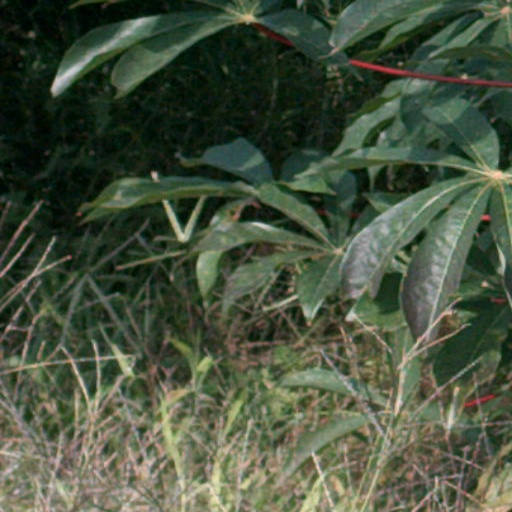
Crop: cassava